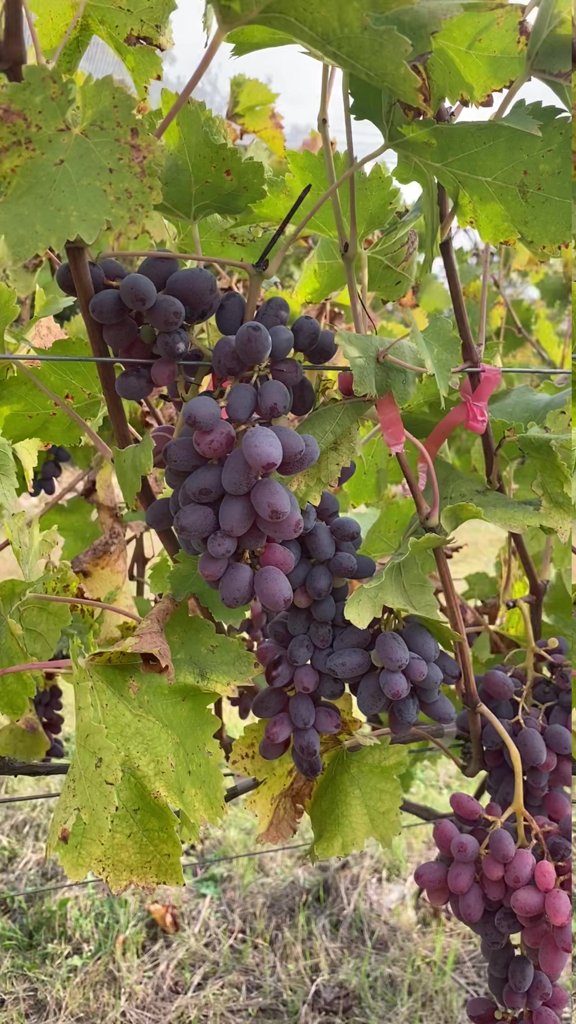
Berries visible: 183
Grape clusters: 6